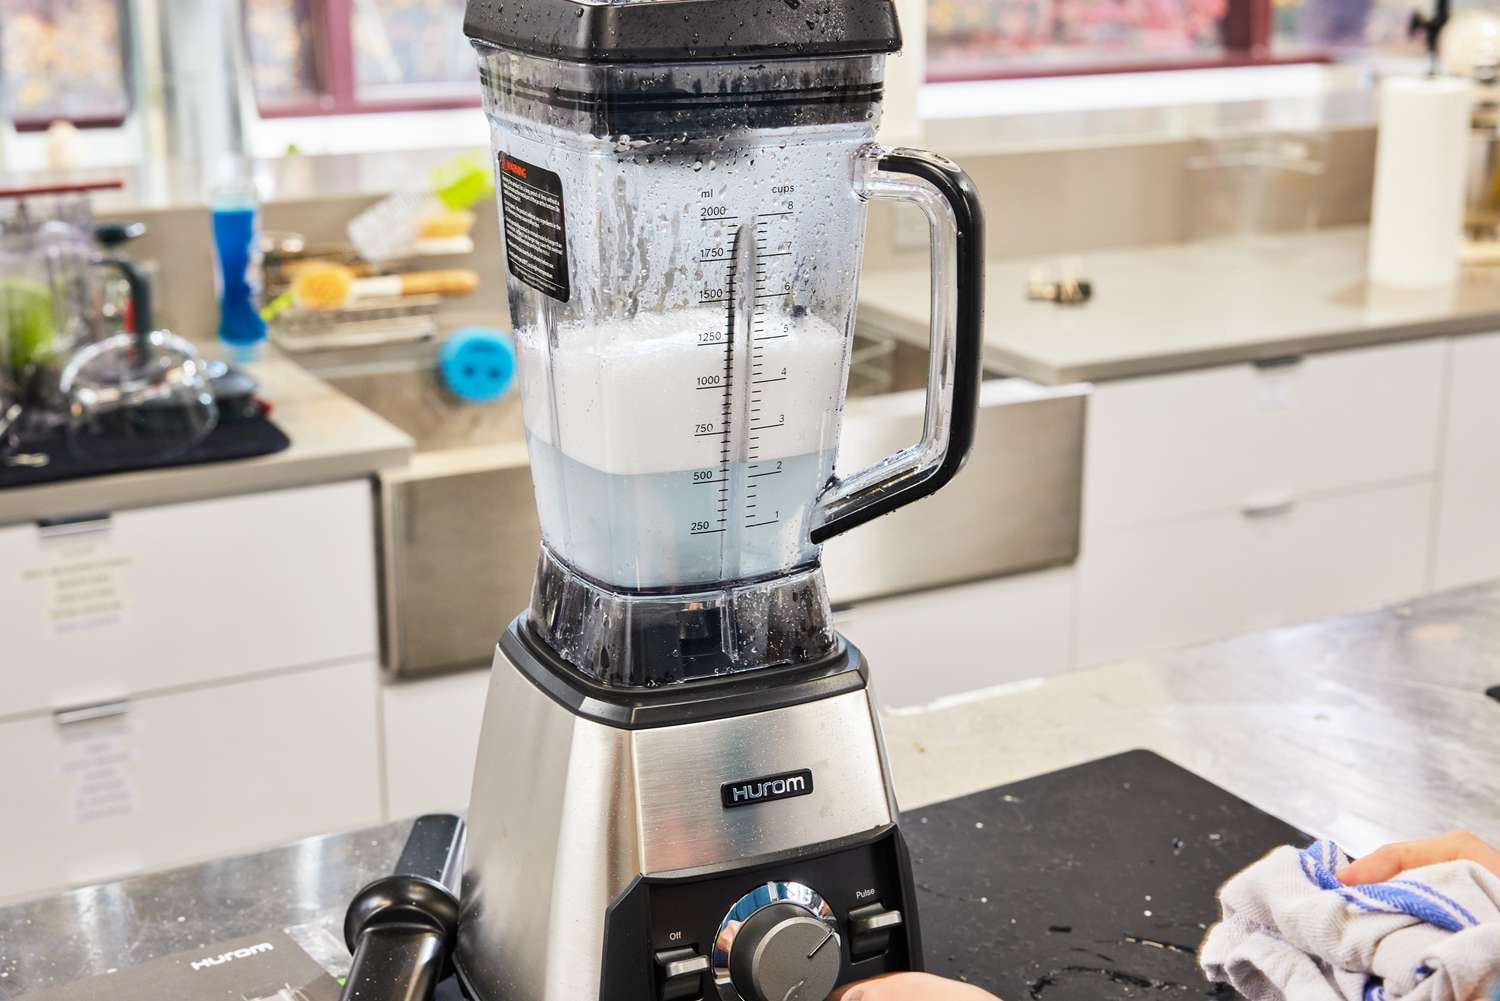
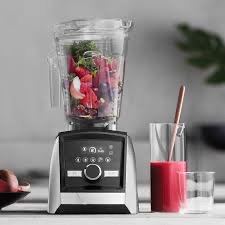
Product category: items_blender
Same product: no